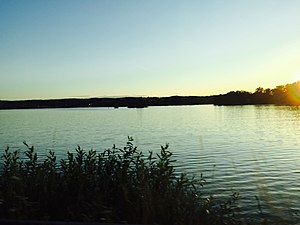
Åsunden (Östergötland)
Åsunden, udsigt mod Rimforsa.
Åsunden er en sø i Kinda kommun landskapet Östergötland i Sverige med en areal på 56 km² og en dybde på op til 62 meter og et afvandingsareal på 1.930 km²